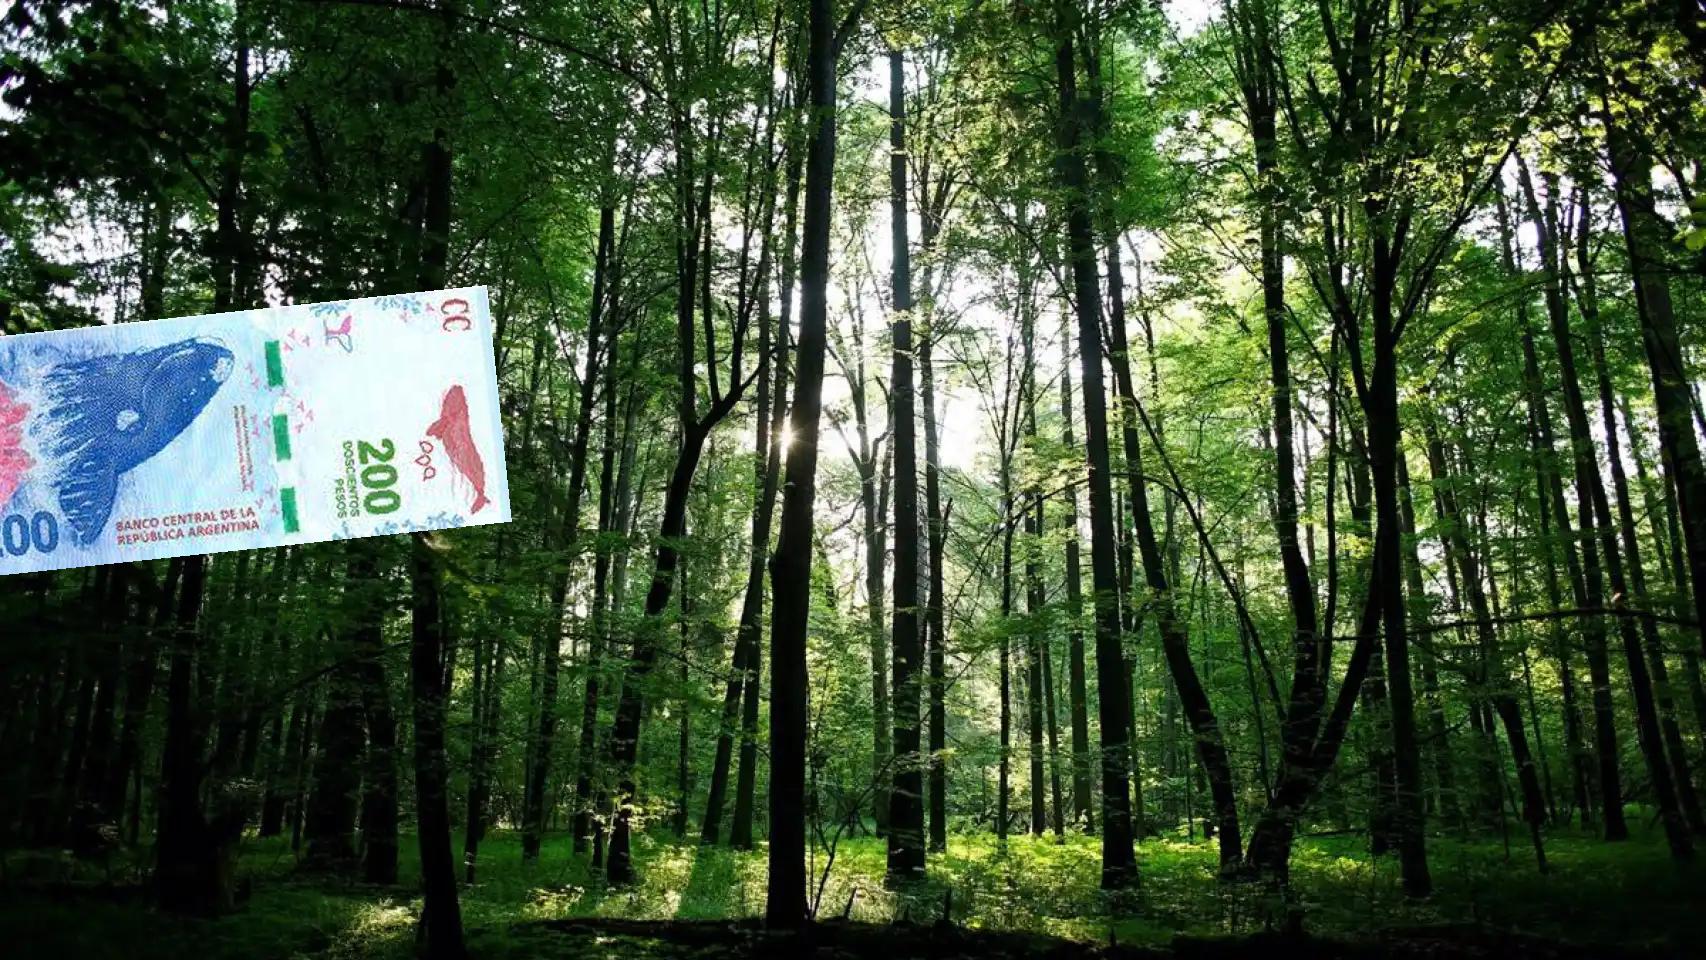
Denominación: 200